Fishing reel

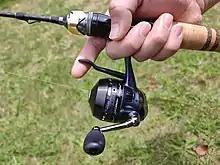
Underspin (triggerspin) reel

Underspin reels or triggerspin reels are variants of spincast reels that is designed for mounting underneath a standard spinning rod. The reel foot is now located on top of the reel (like a spinning reel), and the line release button is replaced by a front lever. With the reel's weight suspended beneath the rod, underspin reels are generally more comfortable to cast and hold for long periods, and the ability to use all standard spinning rods greatly increases its versatility compared to traditional spin cast reels.